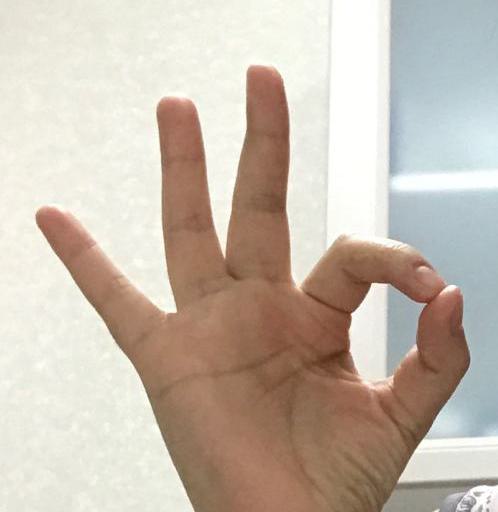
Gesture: ok